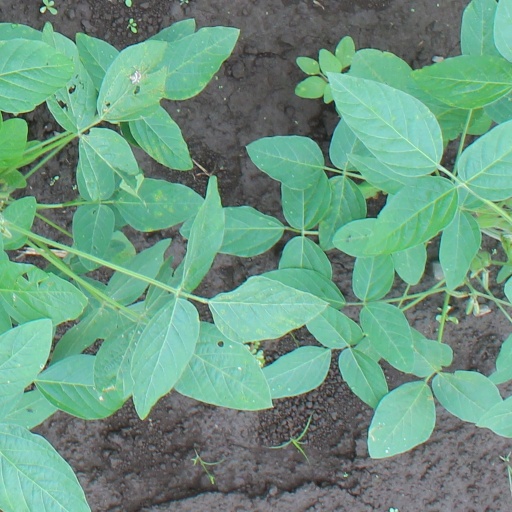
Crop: soybean